DeWitt Clinton (locomotive)

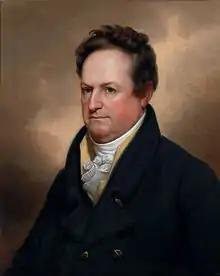
"Portrait of DeWitt Clinton" by Rembrandt Peale, 1823

DeWitt Clinton was born on March 2, 1769, in Little Britain, New York. Clinton entered politics in 1790 and for the next five years worked as a secretary for his uncle, Governor George Clinton. DeWitt Clinton served in the New York House of Representatives from 1797 to 1798, the New York Senate from 1798 to 1802, and the United States Senate from 1802-1803. From 1803 to 1815, Clinton was the mayor of New York City.